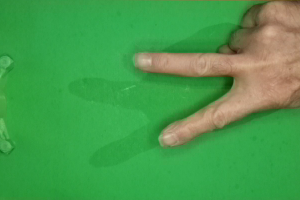
Label: scissors